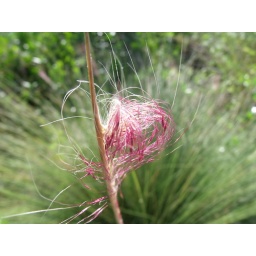
pink in green setting